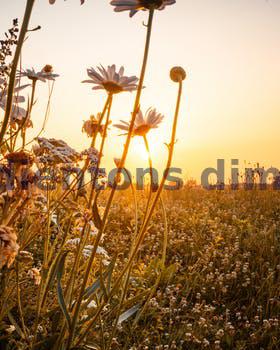
Label: Watermark